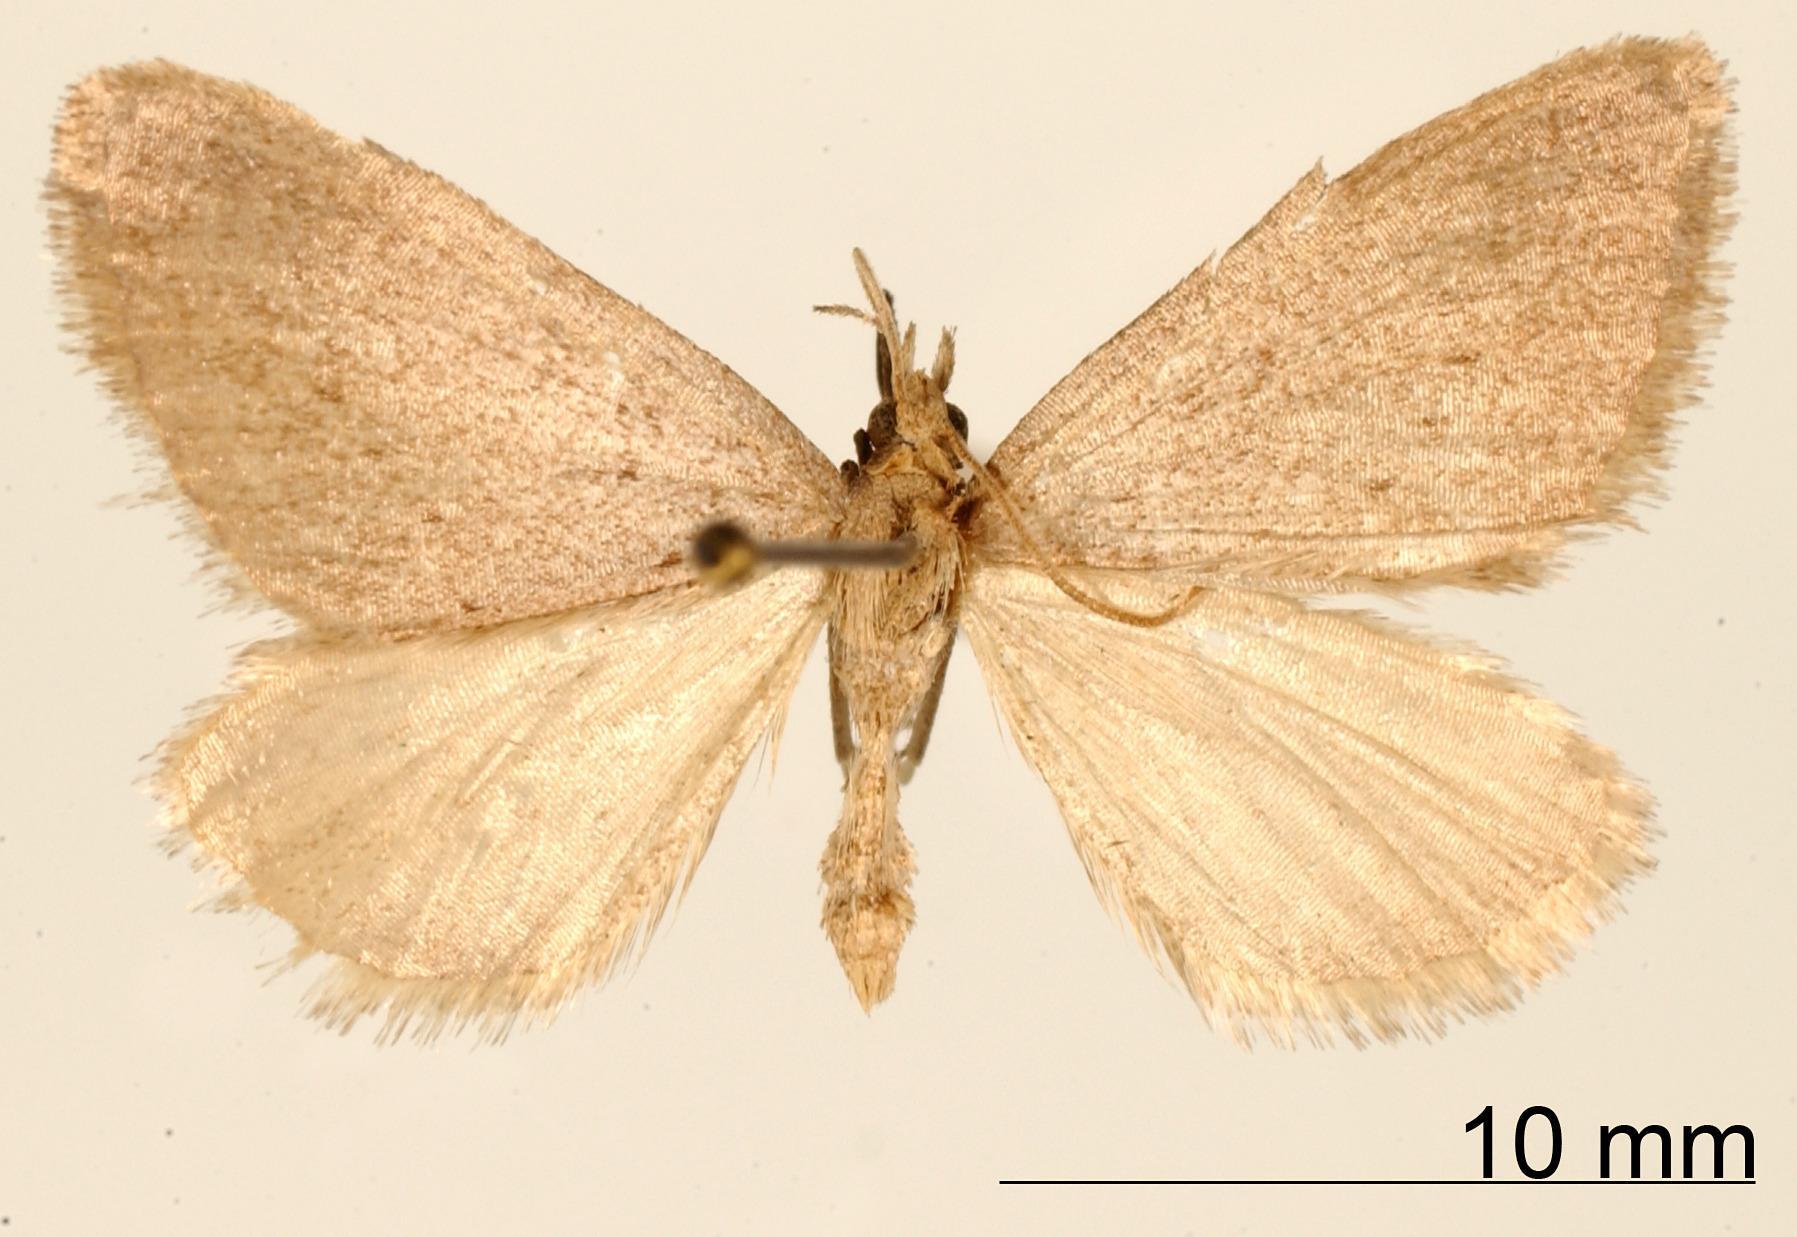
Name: Cidaria simplex
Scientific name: Cidaria simplex Dognin, 1900
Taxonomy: Animalia, Arthropoda, Insecta, Lepidoptera, Geometridae, Larentiinae
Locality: Pifo, Ecuador